Inverkip

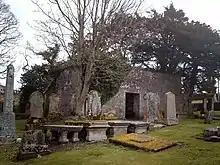
Shaw-Stewart Mausoleum

The old section of the graveyard on Millhouse Road at Langhouse Road contains the tomb of the chemist Dr. James "Paraffin" Young who was nicknamed 'Paraffin' because of his pioneering work in oil technology. He lived at the nearby Kelly Estate (above Wemyss Bay).